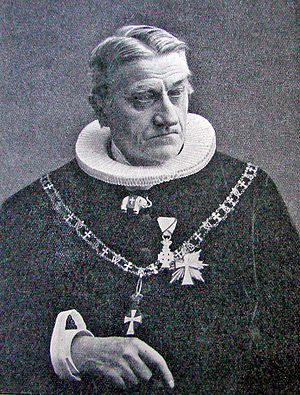
Thomas Skat Rørdam
Thomas Skat Rørdam 11. februar 1832 - 25. september 1909, biskop over Sjælland fra 1895 til sin død.
Thomas Skat Rørdam var biskop over Sjælland fra 1895 til sin død.